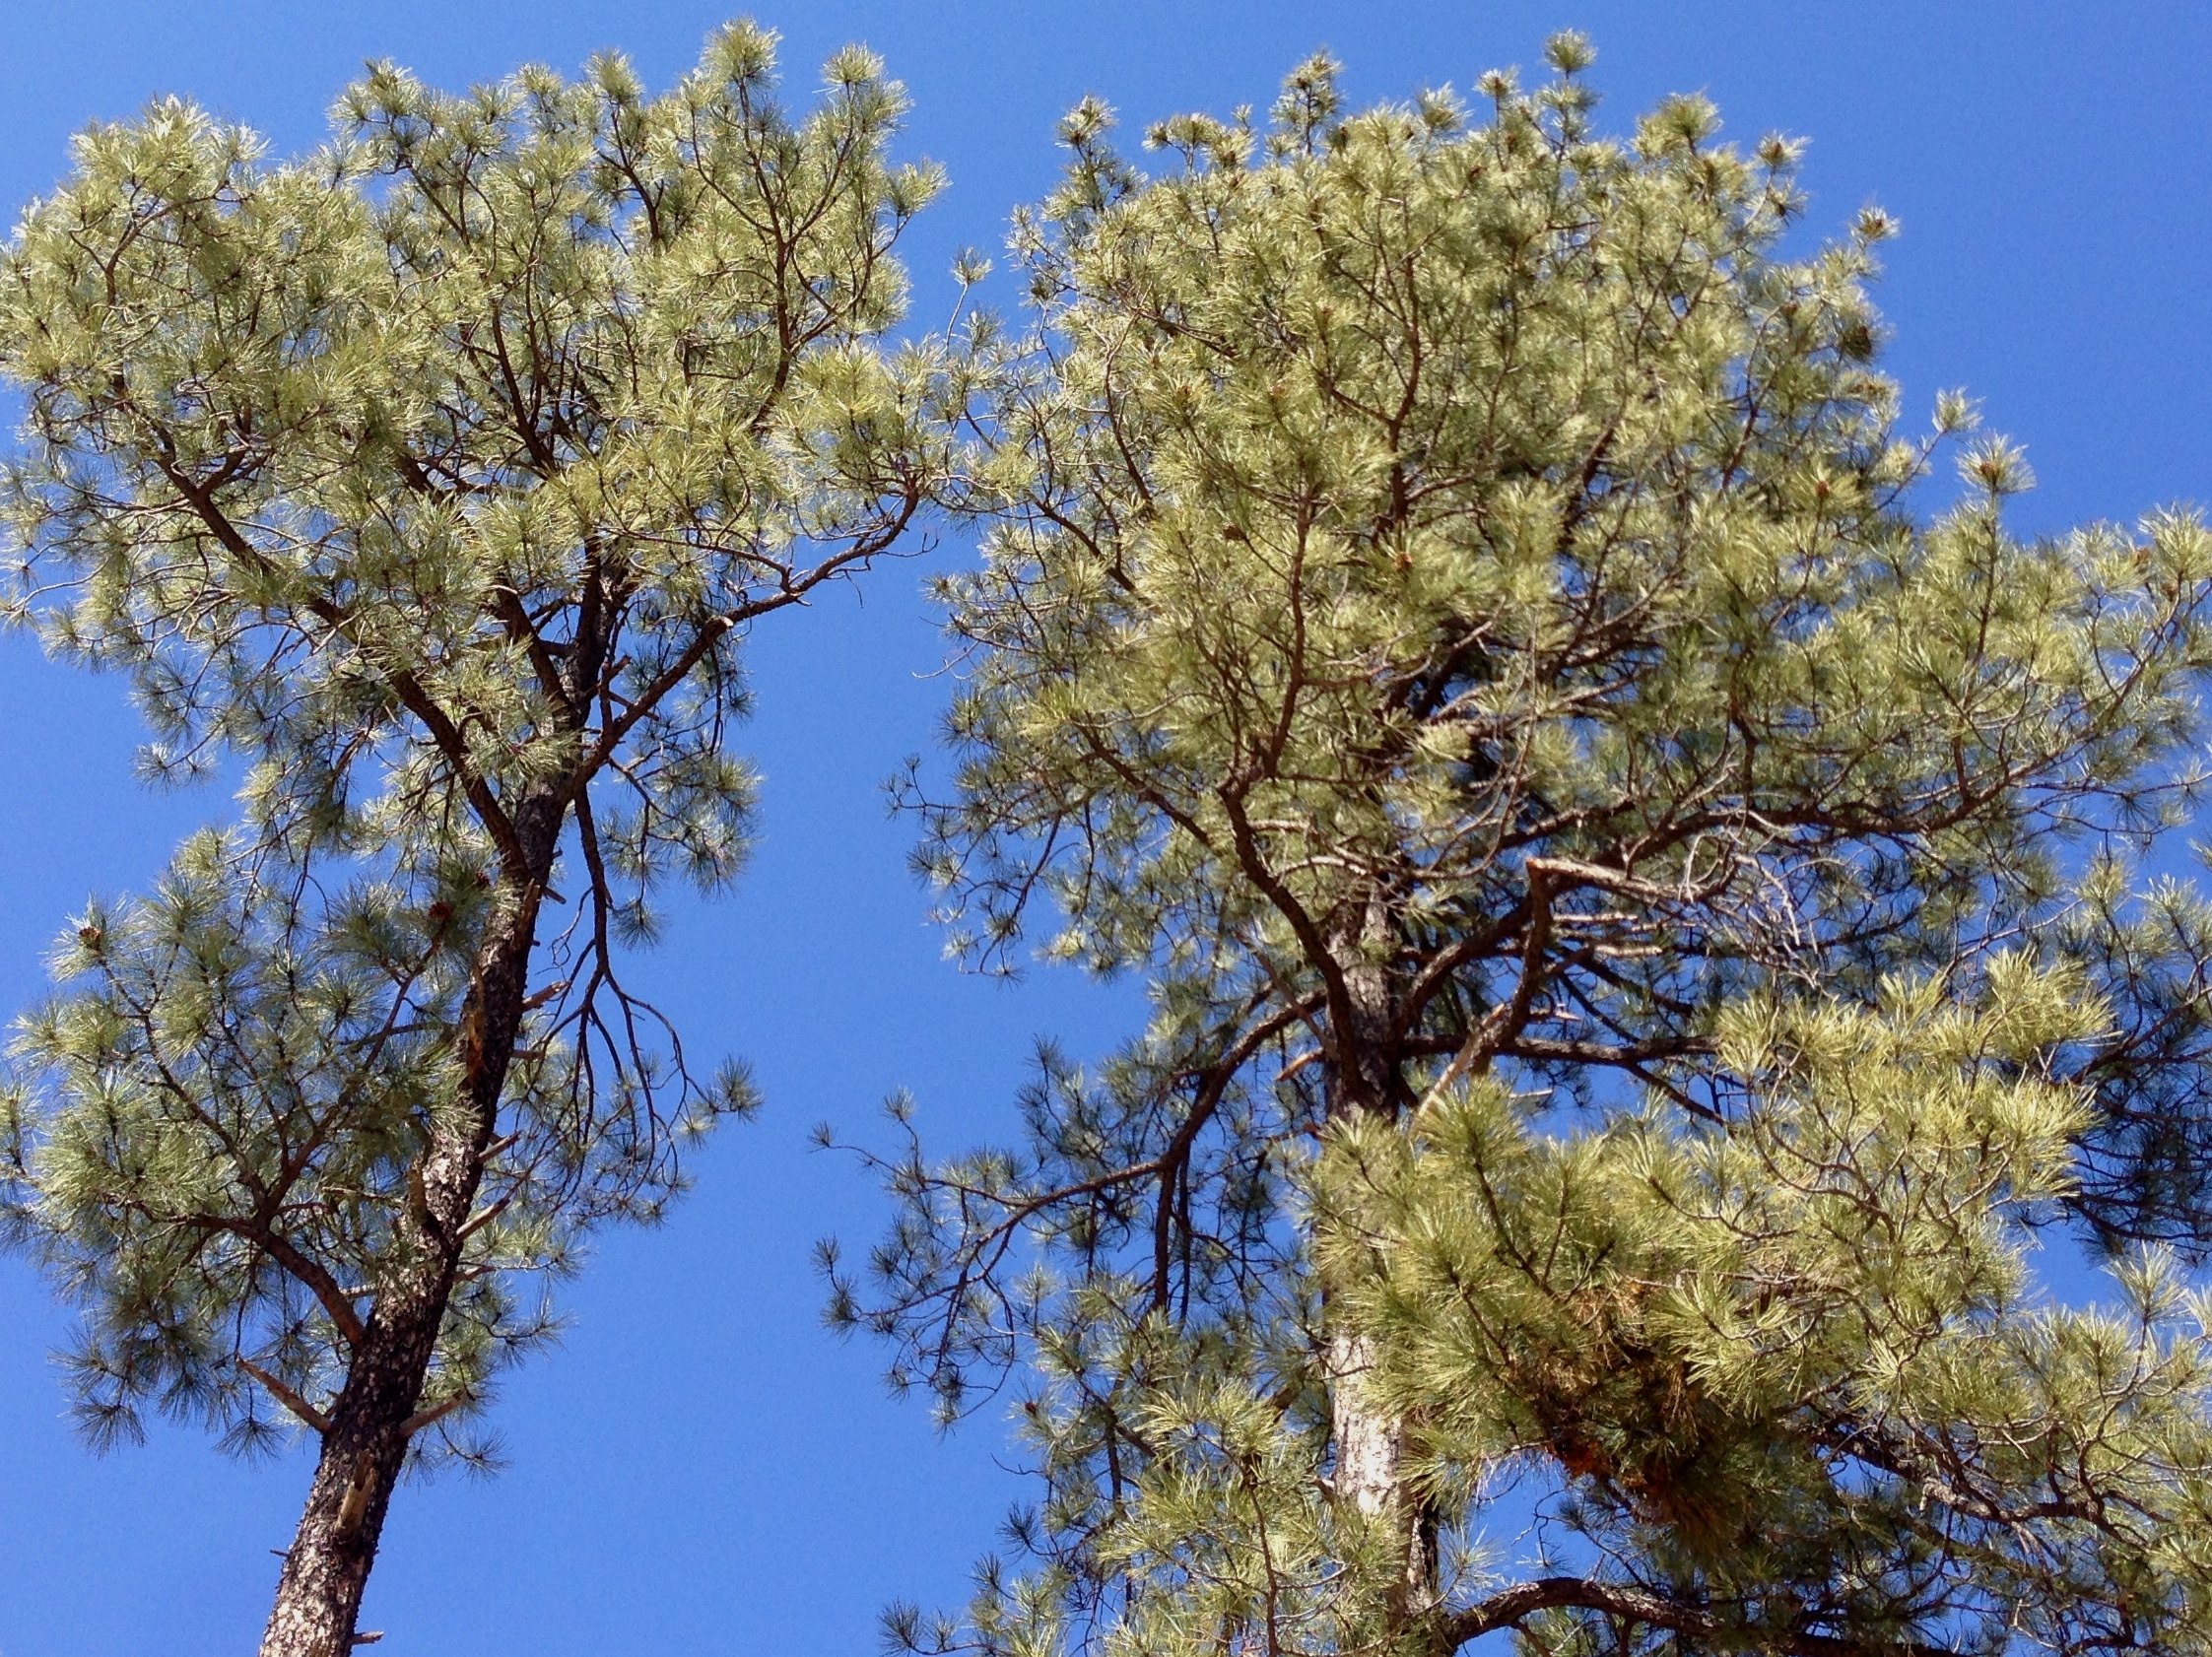
tree, branch, blossom, plant, leaf, flower, pine, birch, autumn, shrub, deciduous, larch, ecosystem, flowering plant, woody plant, land plant